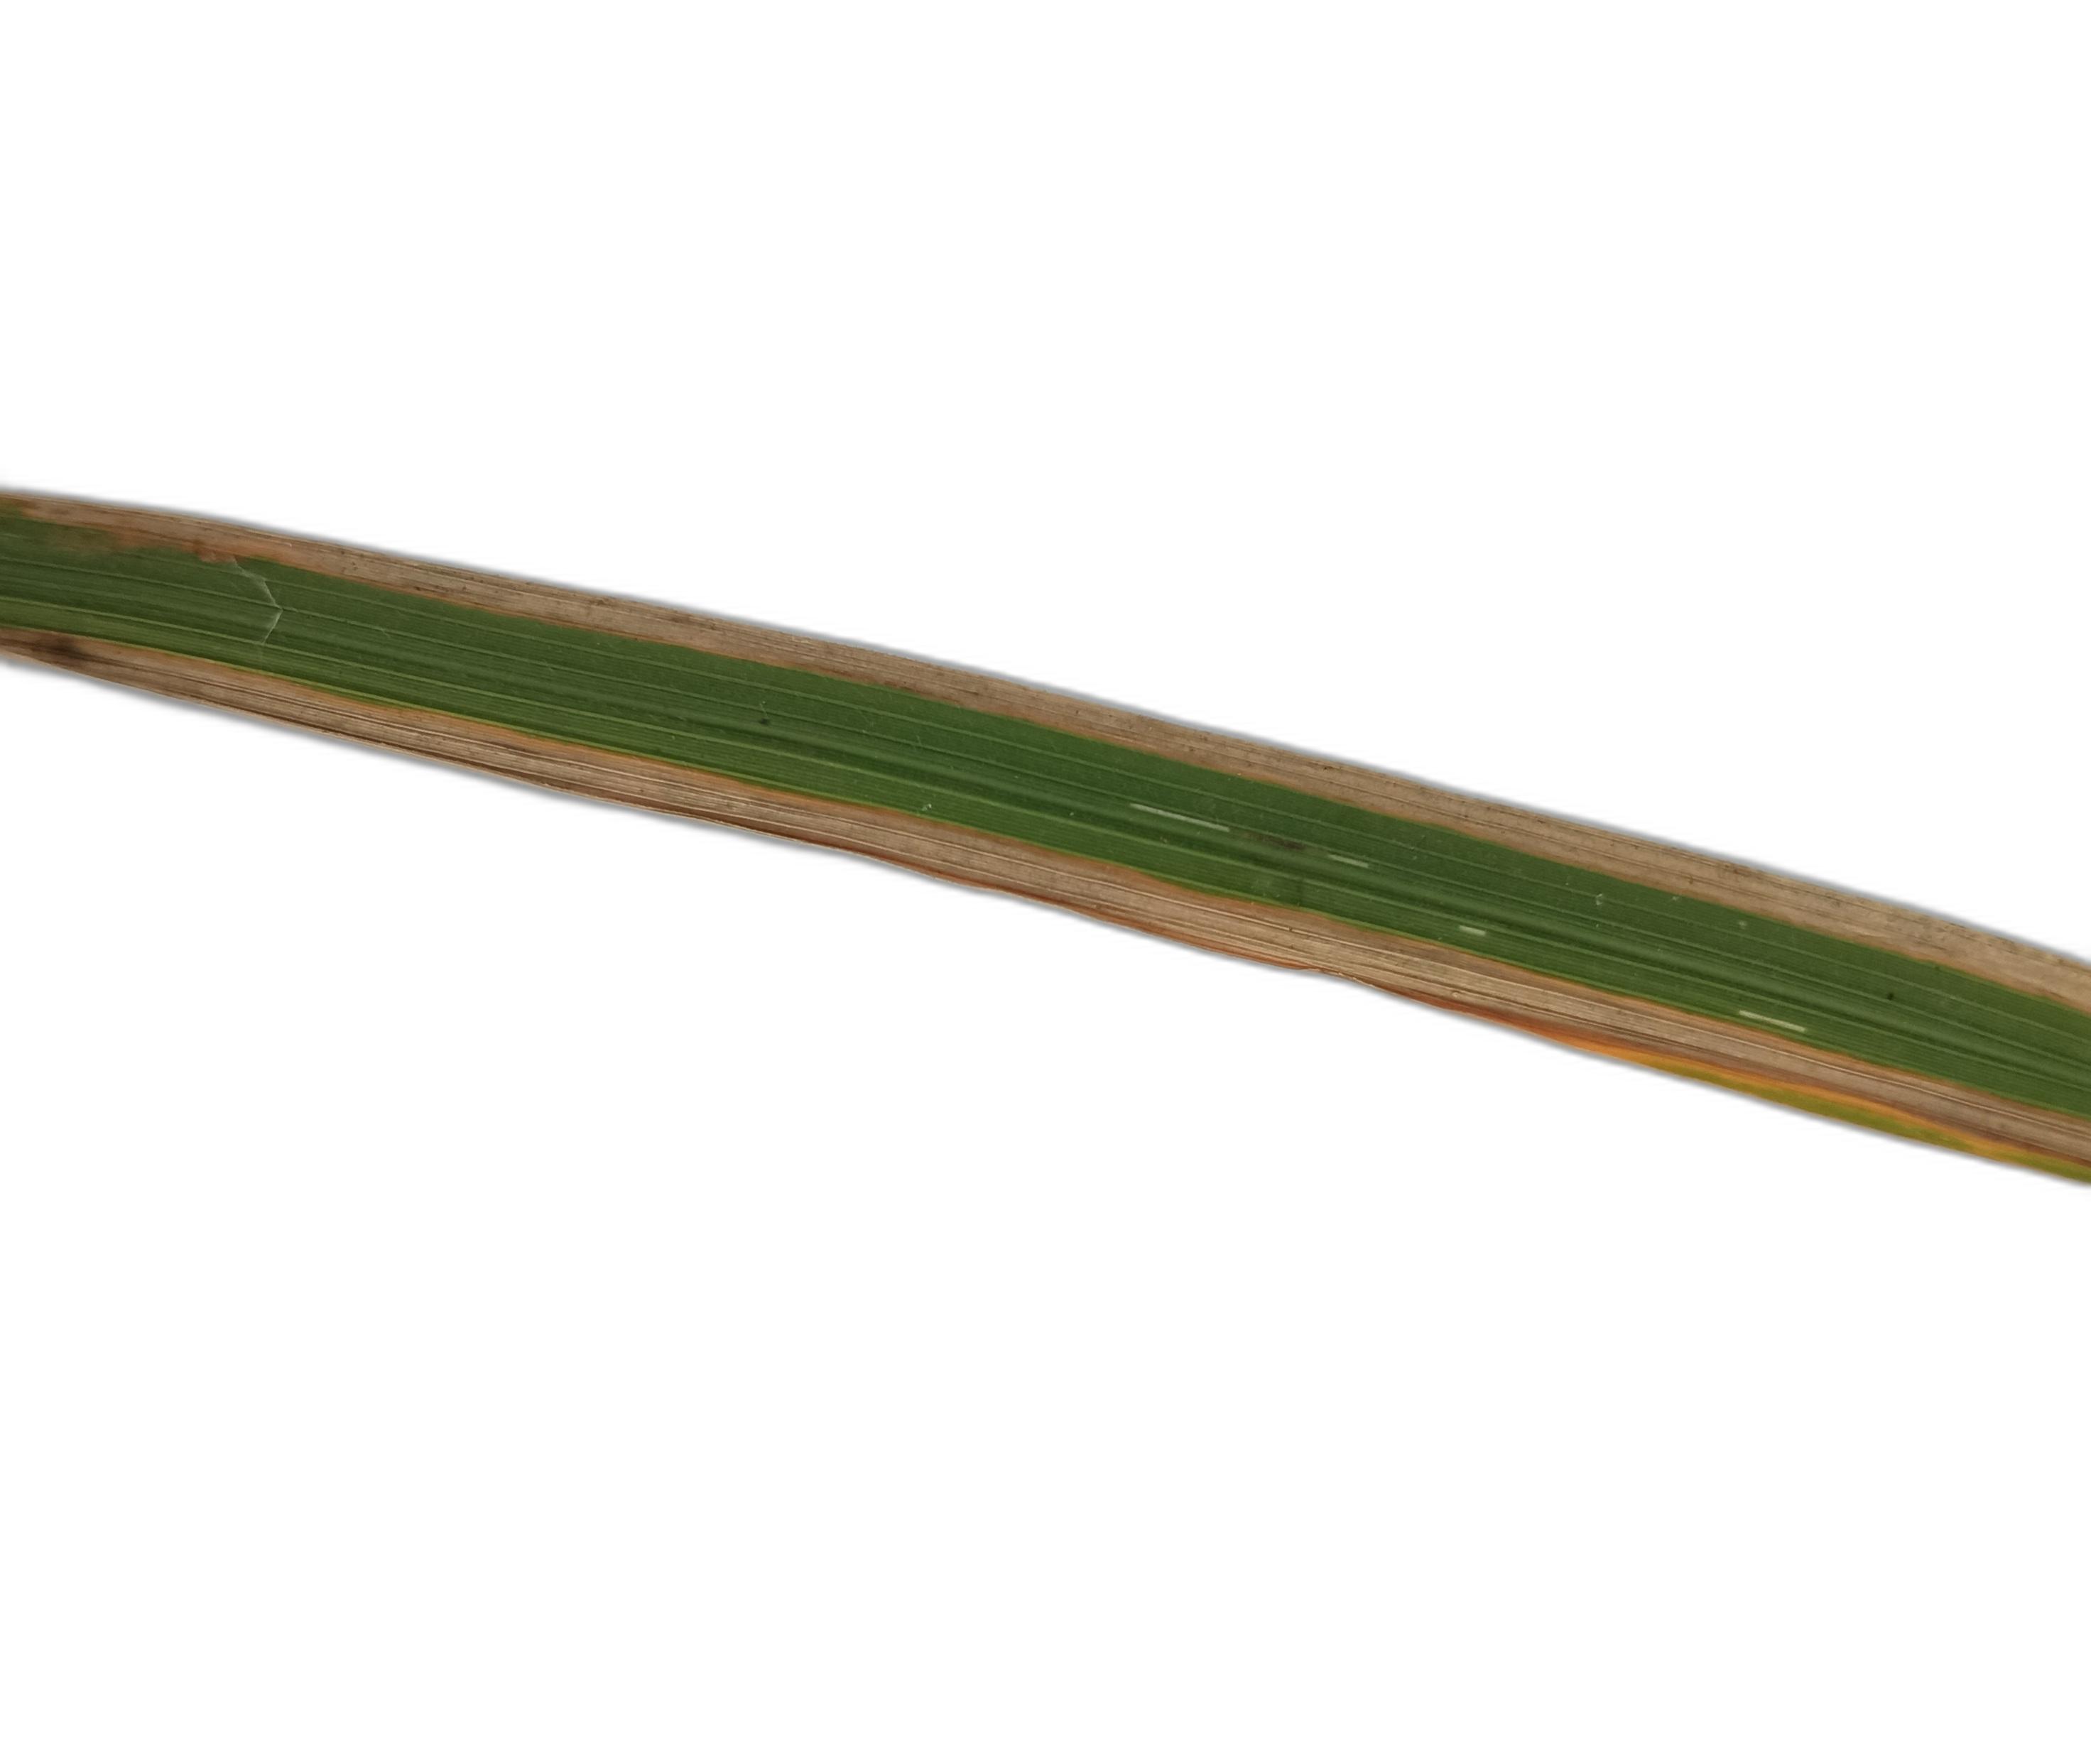
Label: Leaf Scald